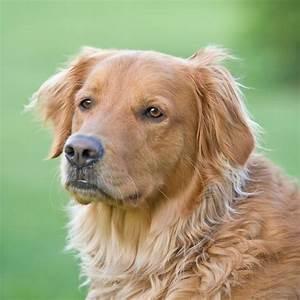
dog